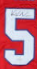
Number: 5